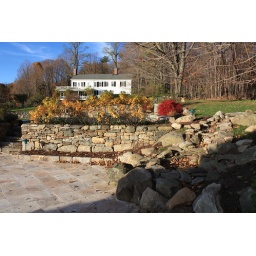
stone wall and travertine patio in CT